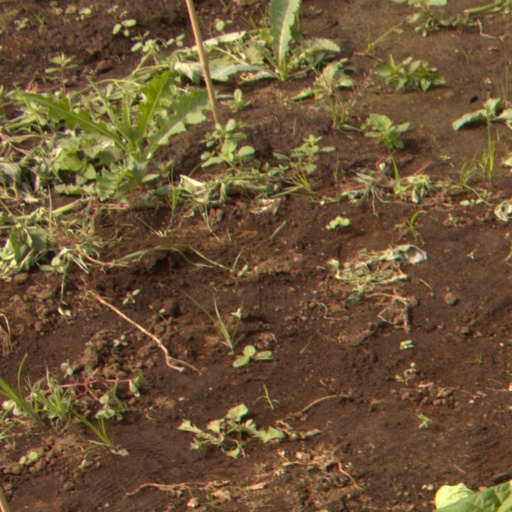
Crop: soybean